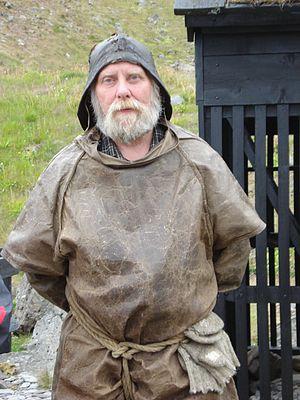
Un pêcheur est quelqu'un qui capture des poissons et autres animaux à partir de l'eau, ou recueille des coquillages.